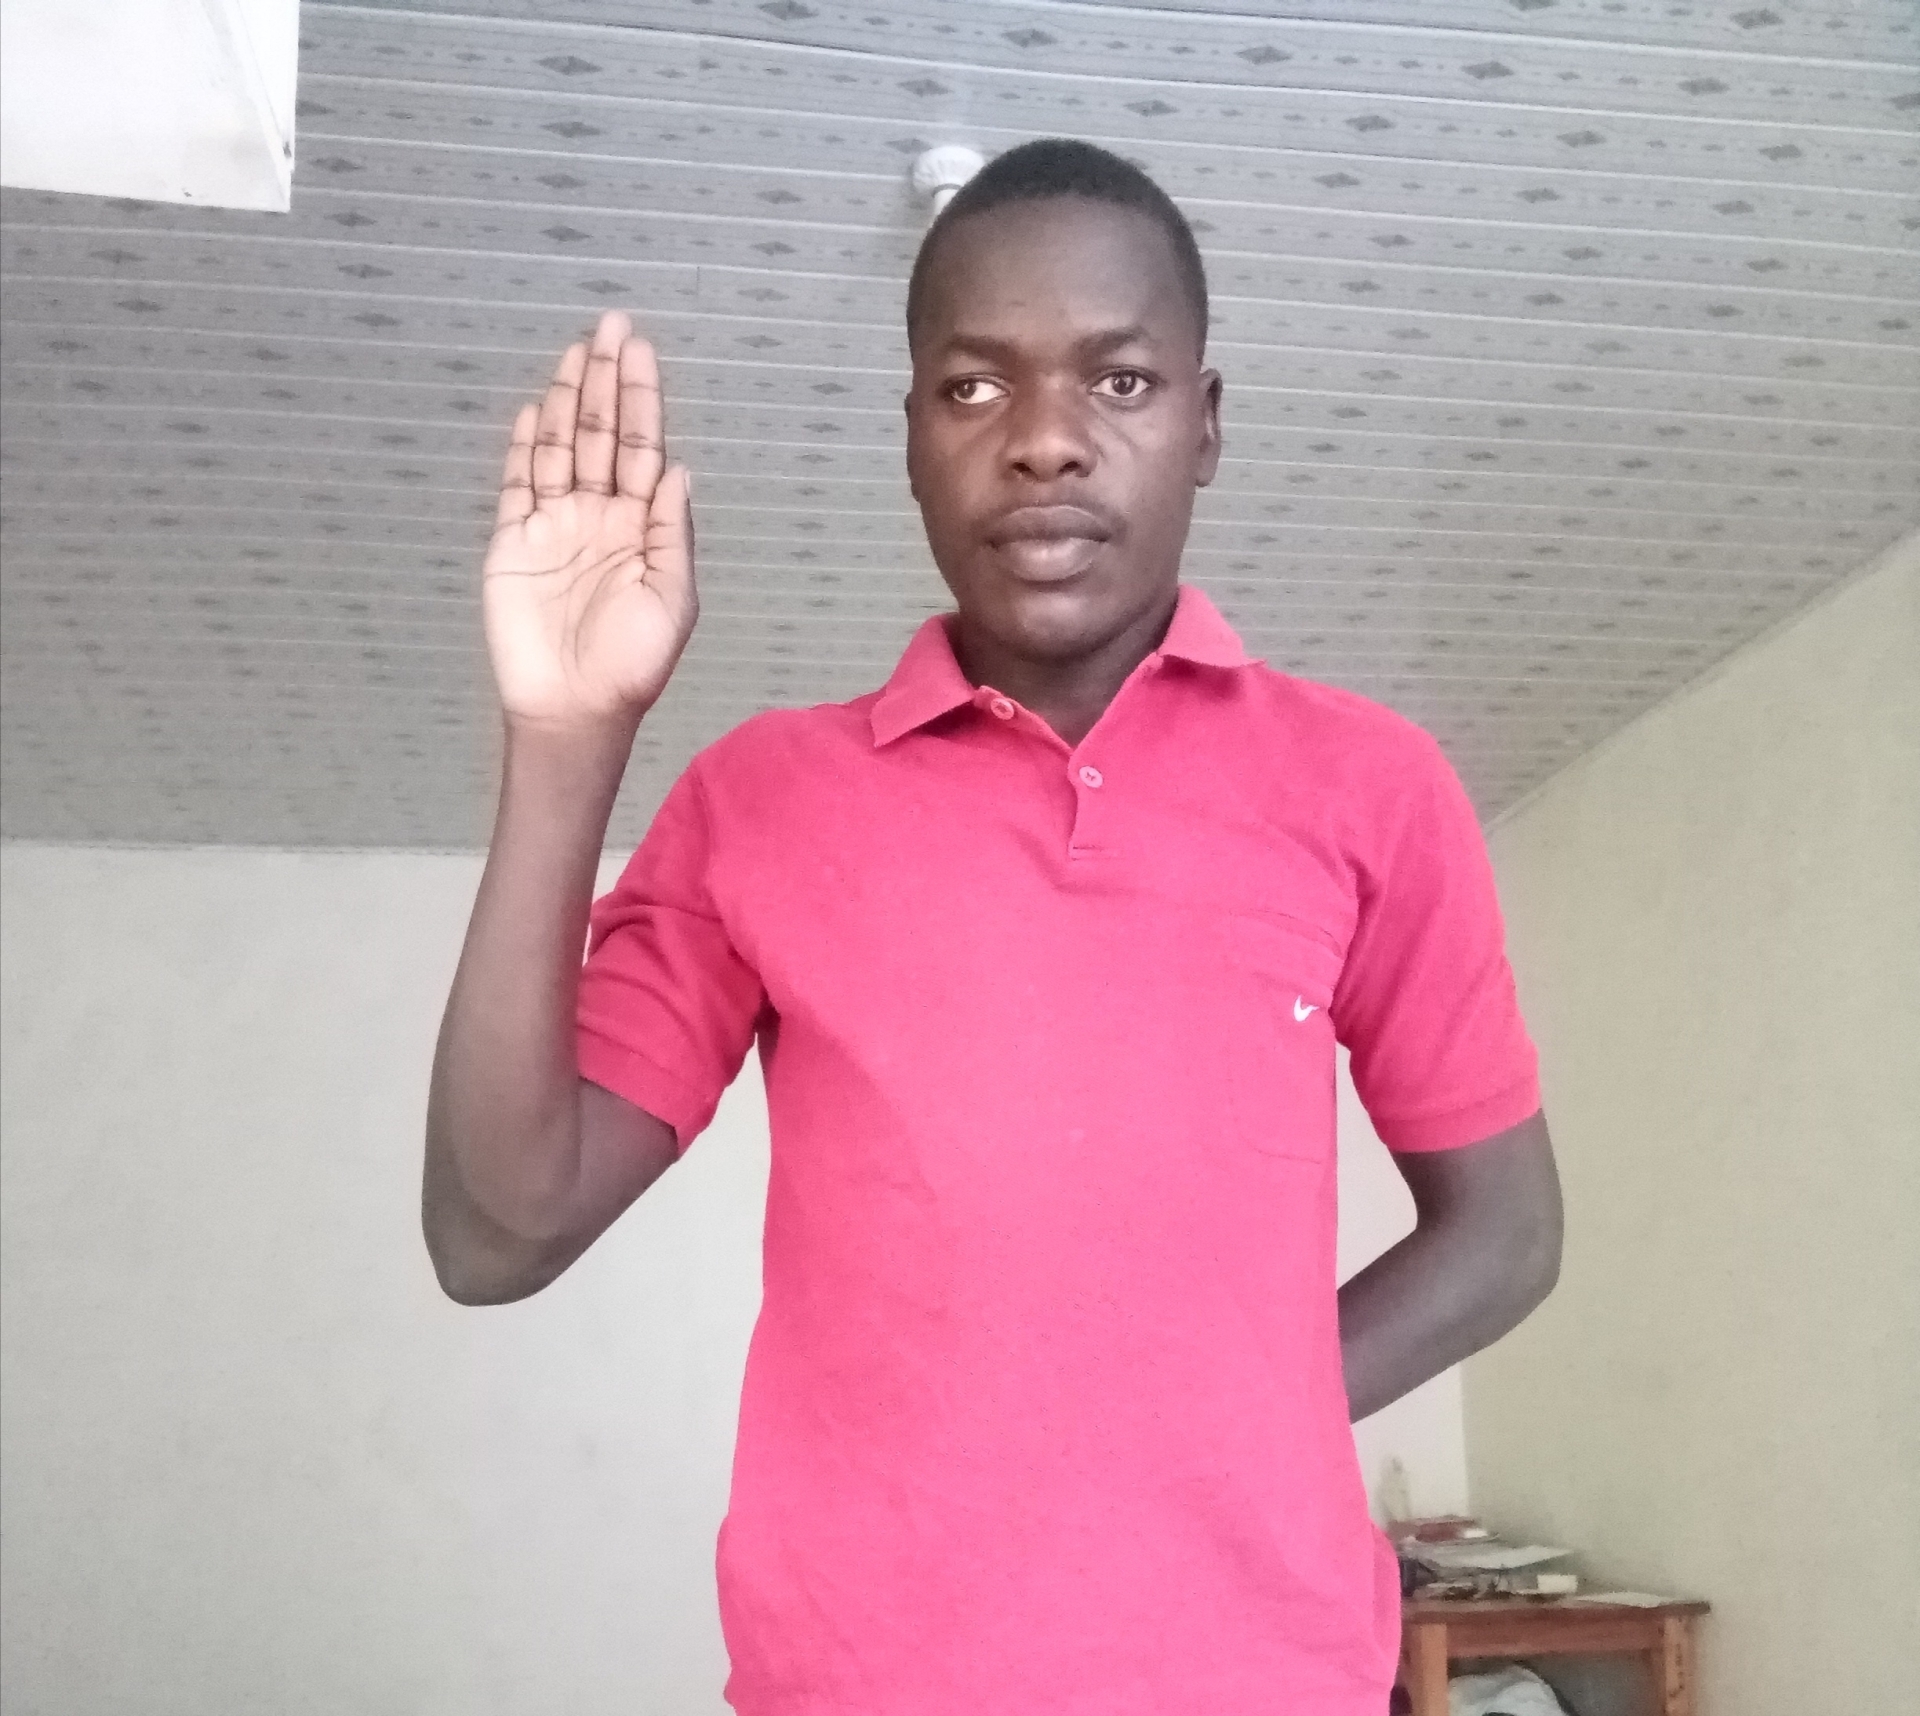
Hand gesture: stop